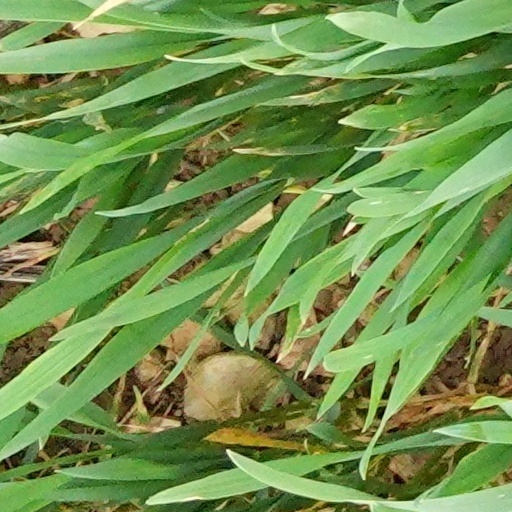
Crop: wheat